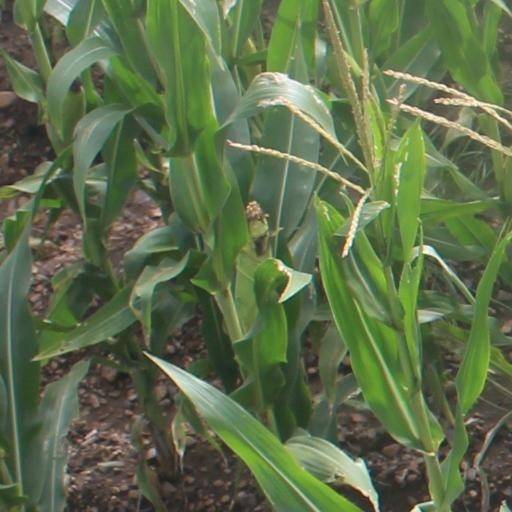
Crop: maize; corn